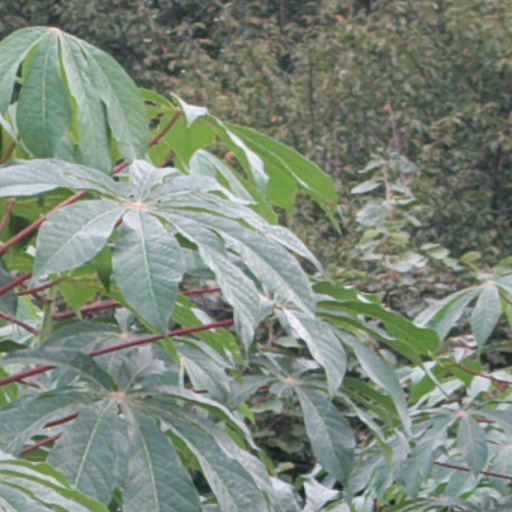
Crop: cassava